Polymer chemistry

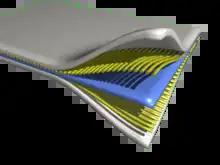
Composites are formed by combining polymeric materials to form an overall structure with properties that differ from the sum of the individual components.

Polymers can be classified in many ways. Polymers, strictly speaking, comprise most solid matter: minerals (i.e. most of the Earth's crust) are largely polymers, metals are 3-d polymers, organisms, living and dead, are composed largely of polymers and water. Often polymers are classified according to their origin: